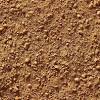
Soil type: Alluvial soil